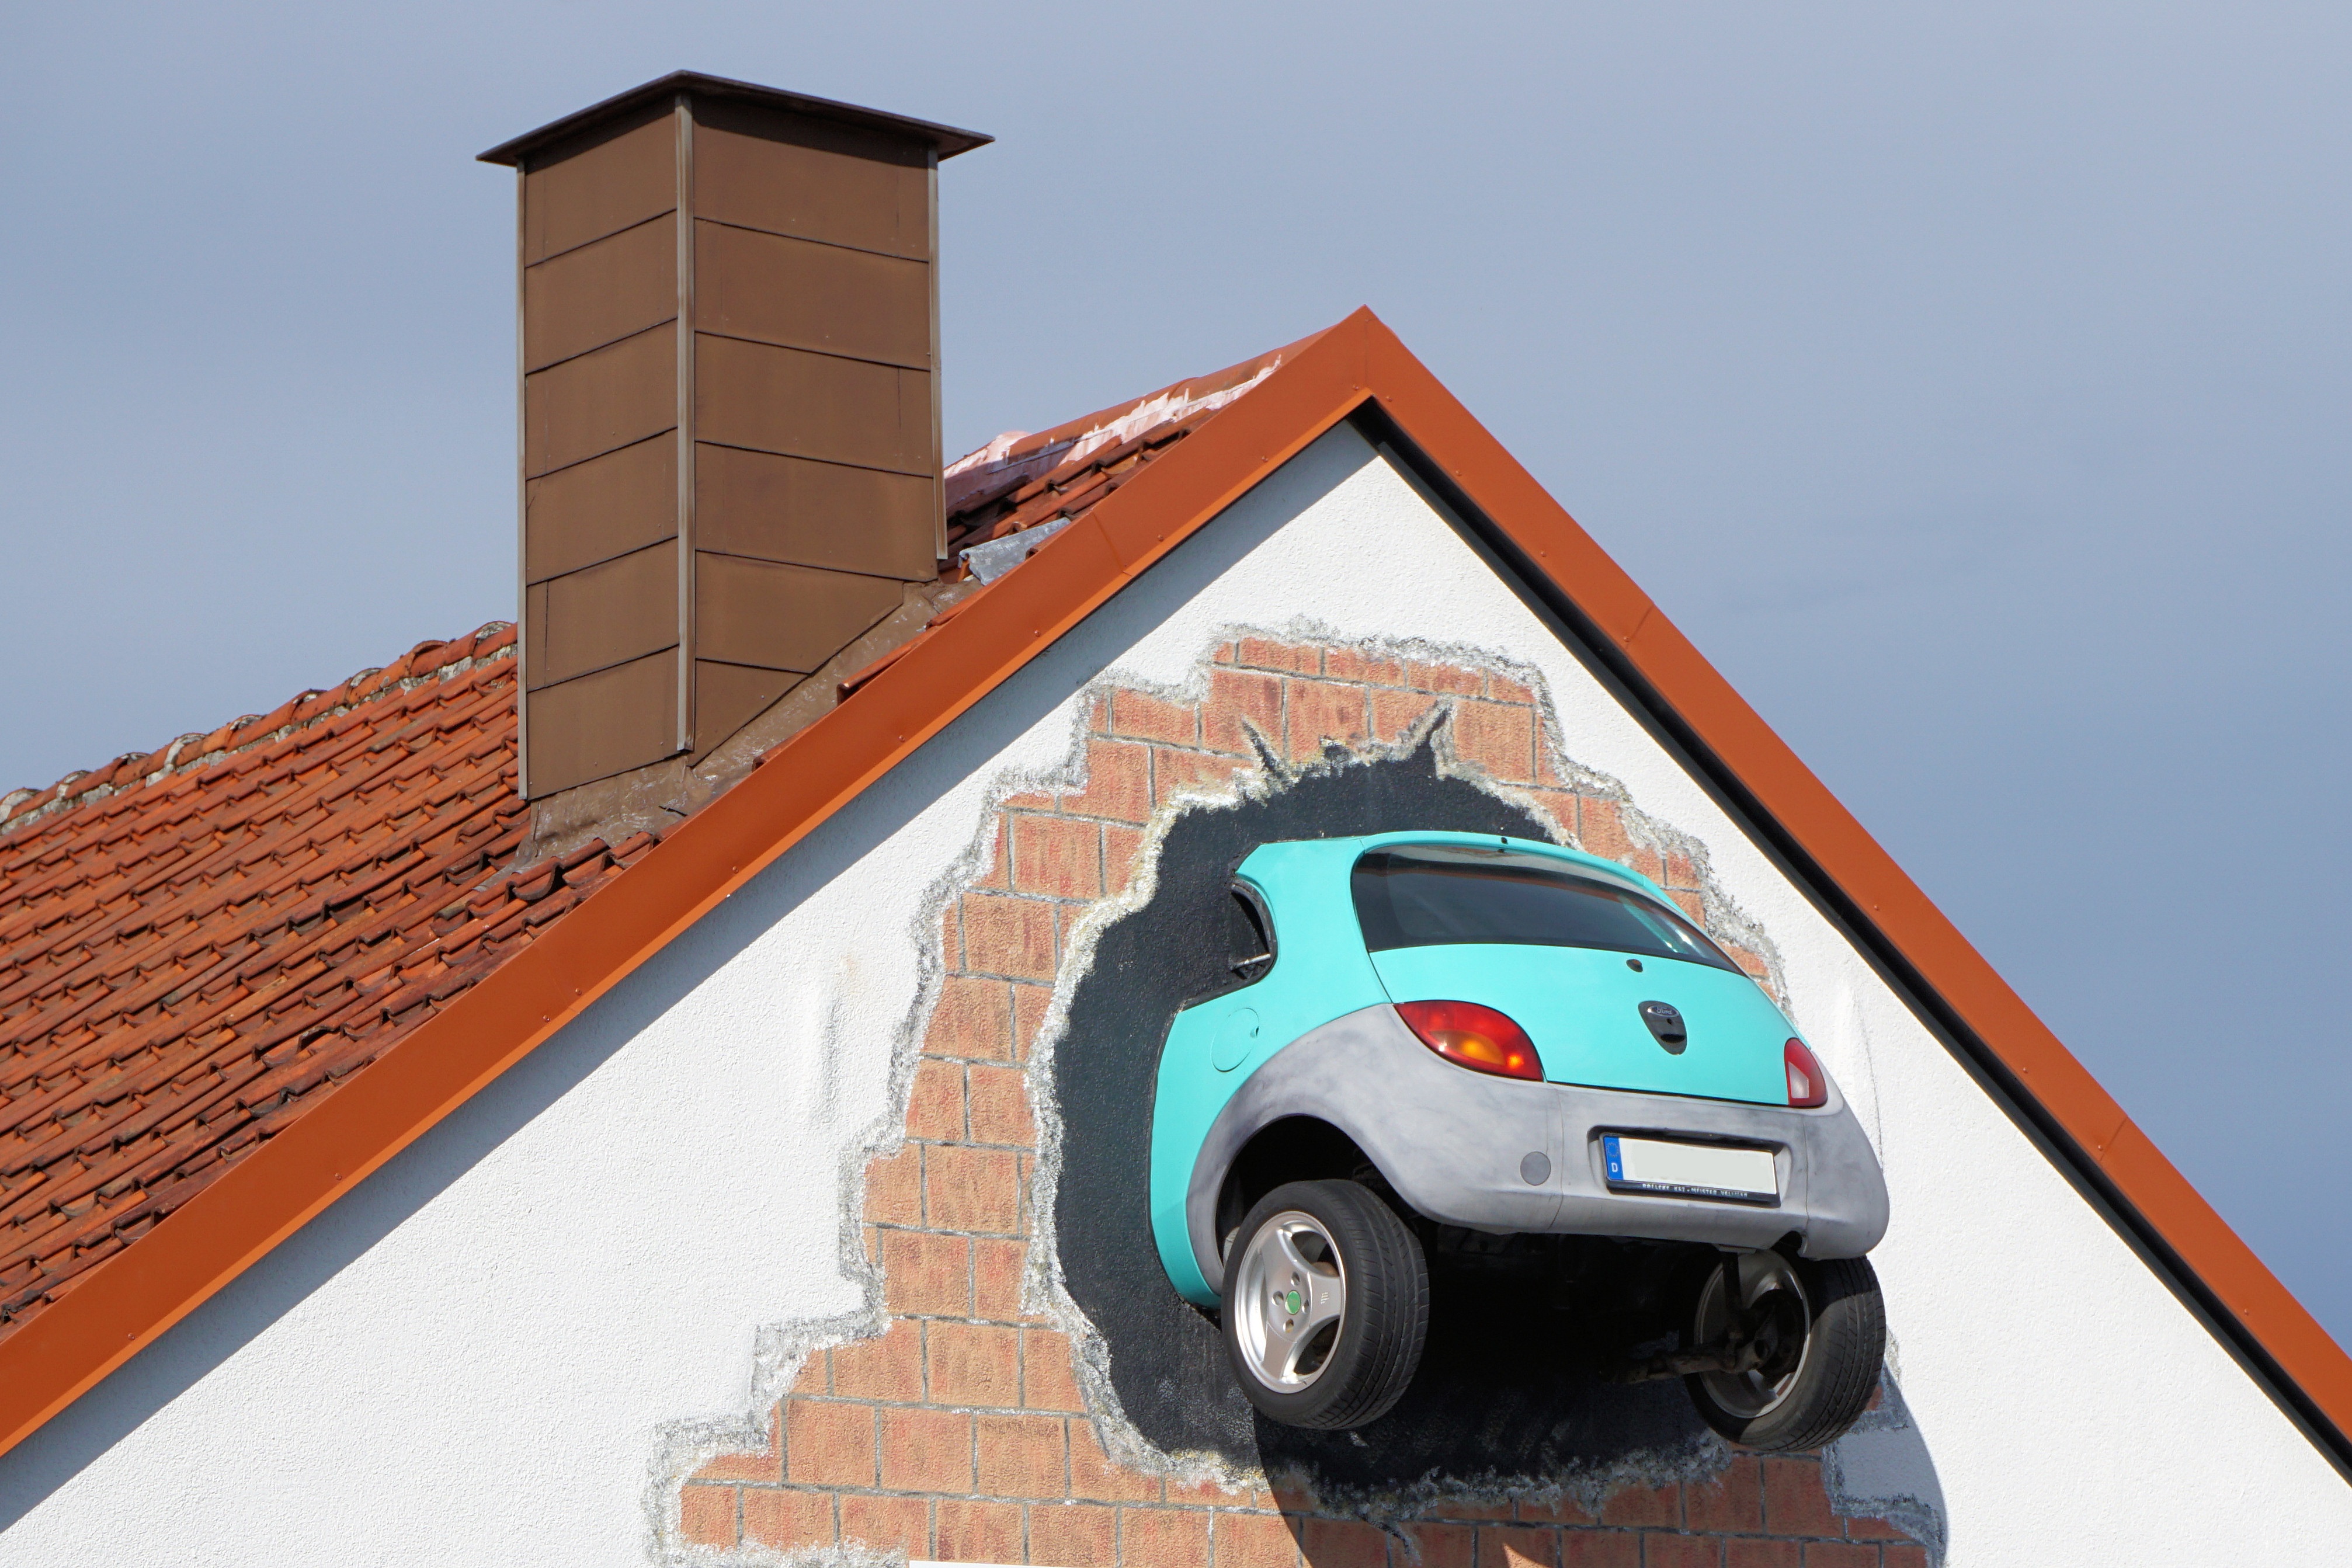
driving, wall, vehicle, auto, art, accident, wreck, dare, scrap, misfortune, breakthrough, car accident, fracture, in addition